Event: Nepal Earthquake
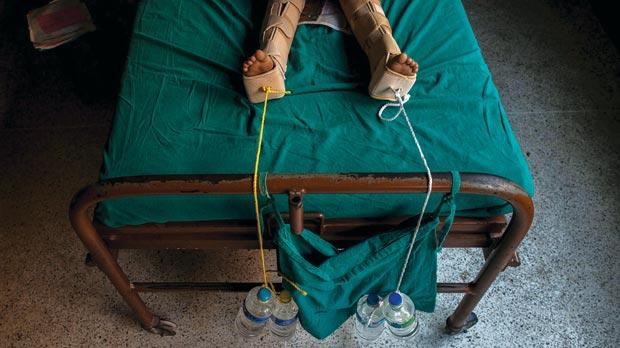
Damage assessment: no_damage